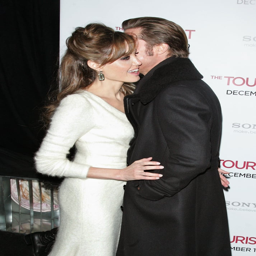
person brought person in for a kiss on the cheek at the premiere of thriller film .